Arequipa

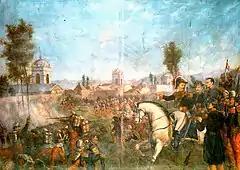

The early inhabitants of the modern-day Arequipa area were nomads who relied on fishing as well as hunting and gathering for survival. Later, pre-Inca cultures domesticated llamas and became sedentary with the rise of agriculture. Terraces used for crop irrigation were built on both sides of the Chili River valley. The Yarabaya and Chimbe tribes settled in the city's current location, and together with the Cabana and Collagua tribes they developed an agrarian economy in the valley.